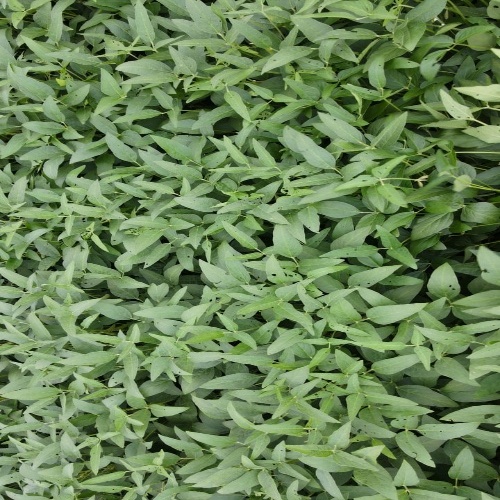
Label: Diabrotica_speciosa